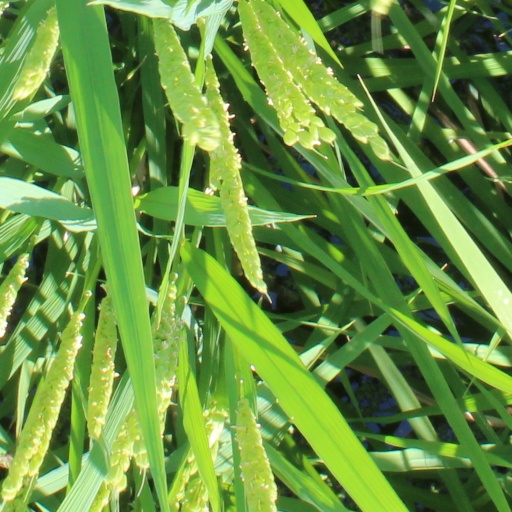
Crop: rice